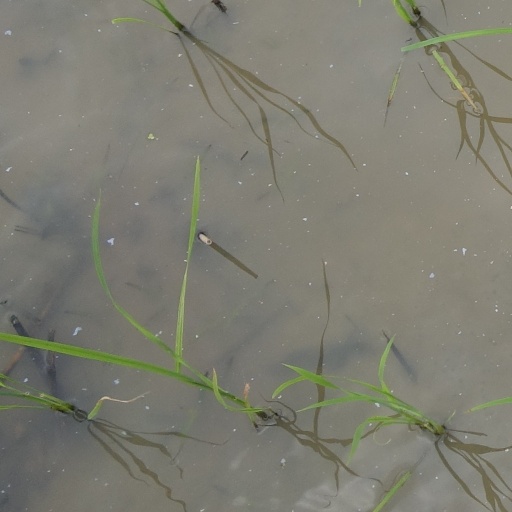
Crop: rice